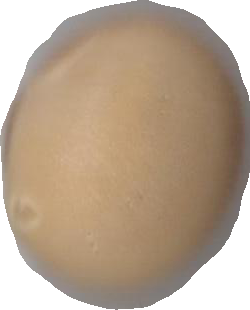
Variety: Dega